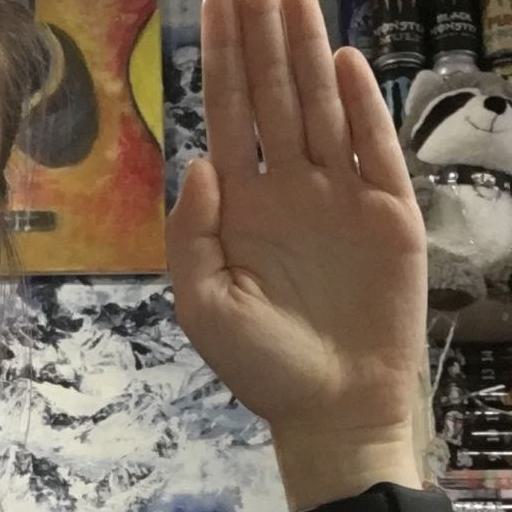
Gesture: stop